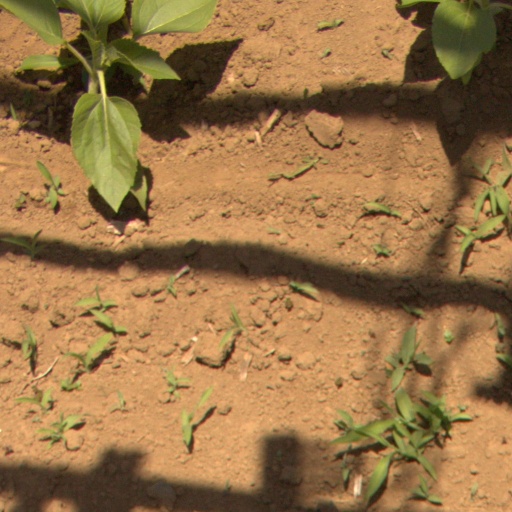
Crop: Jerusalem artichoke